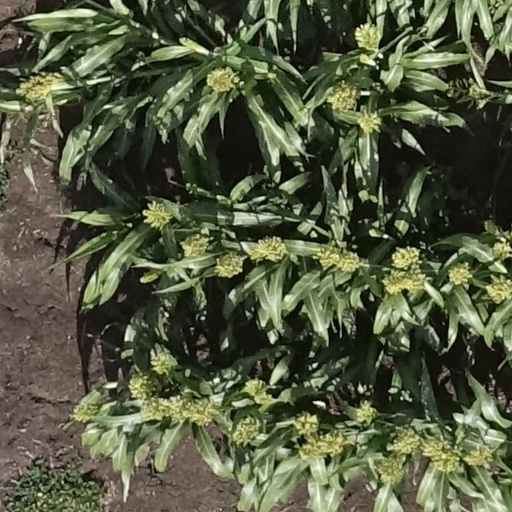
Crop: sorghum